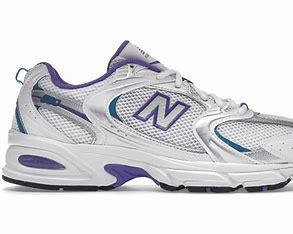
Brand: New
Model: Balance 530